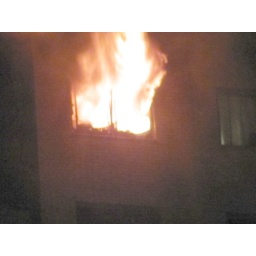
Fire on the 24th floor of the building at 200 Wellesley St., near Bleecker Street, Toronto downtown 7